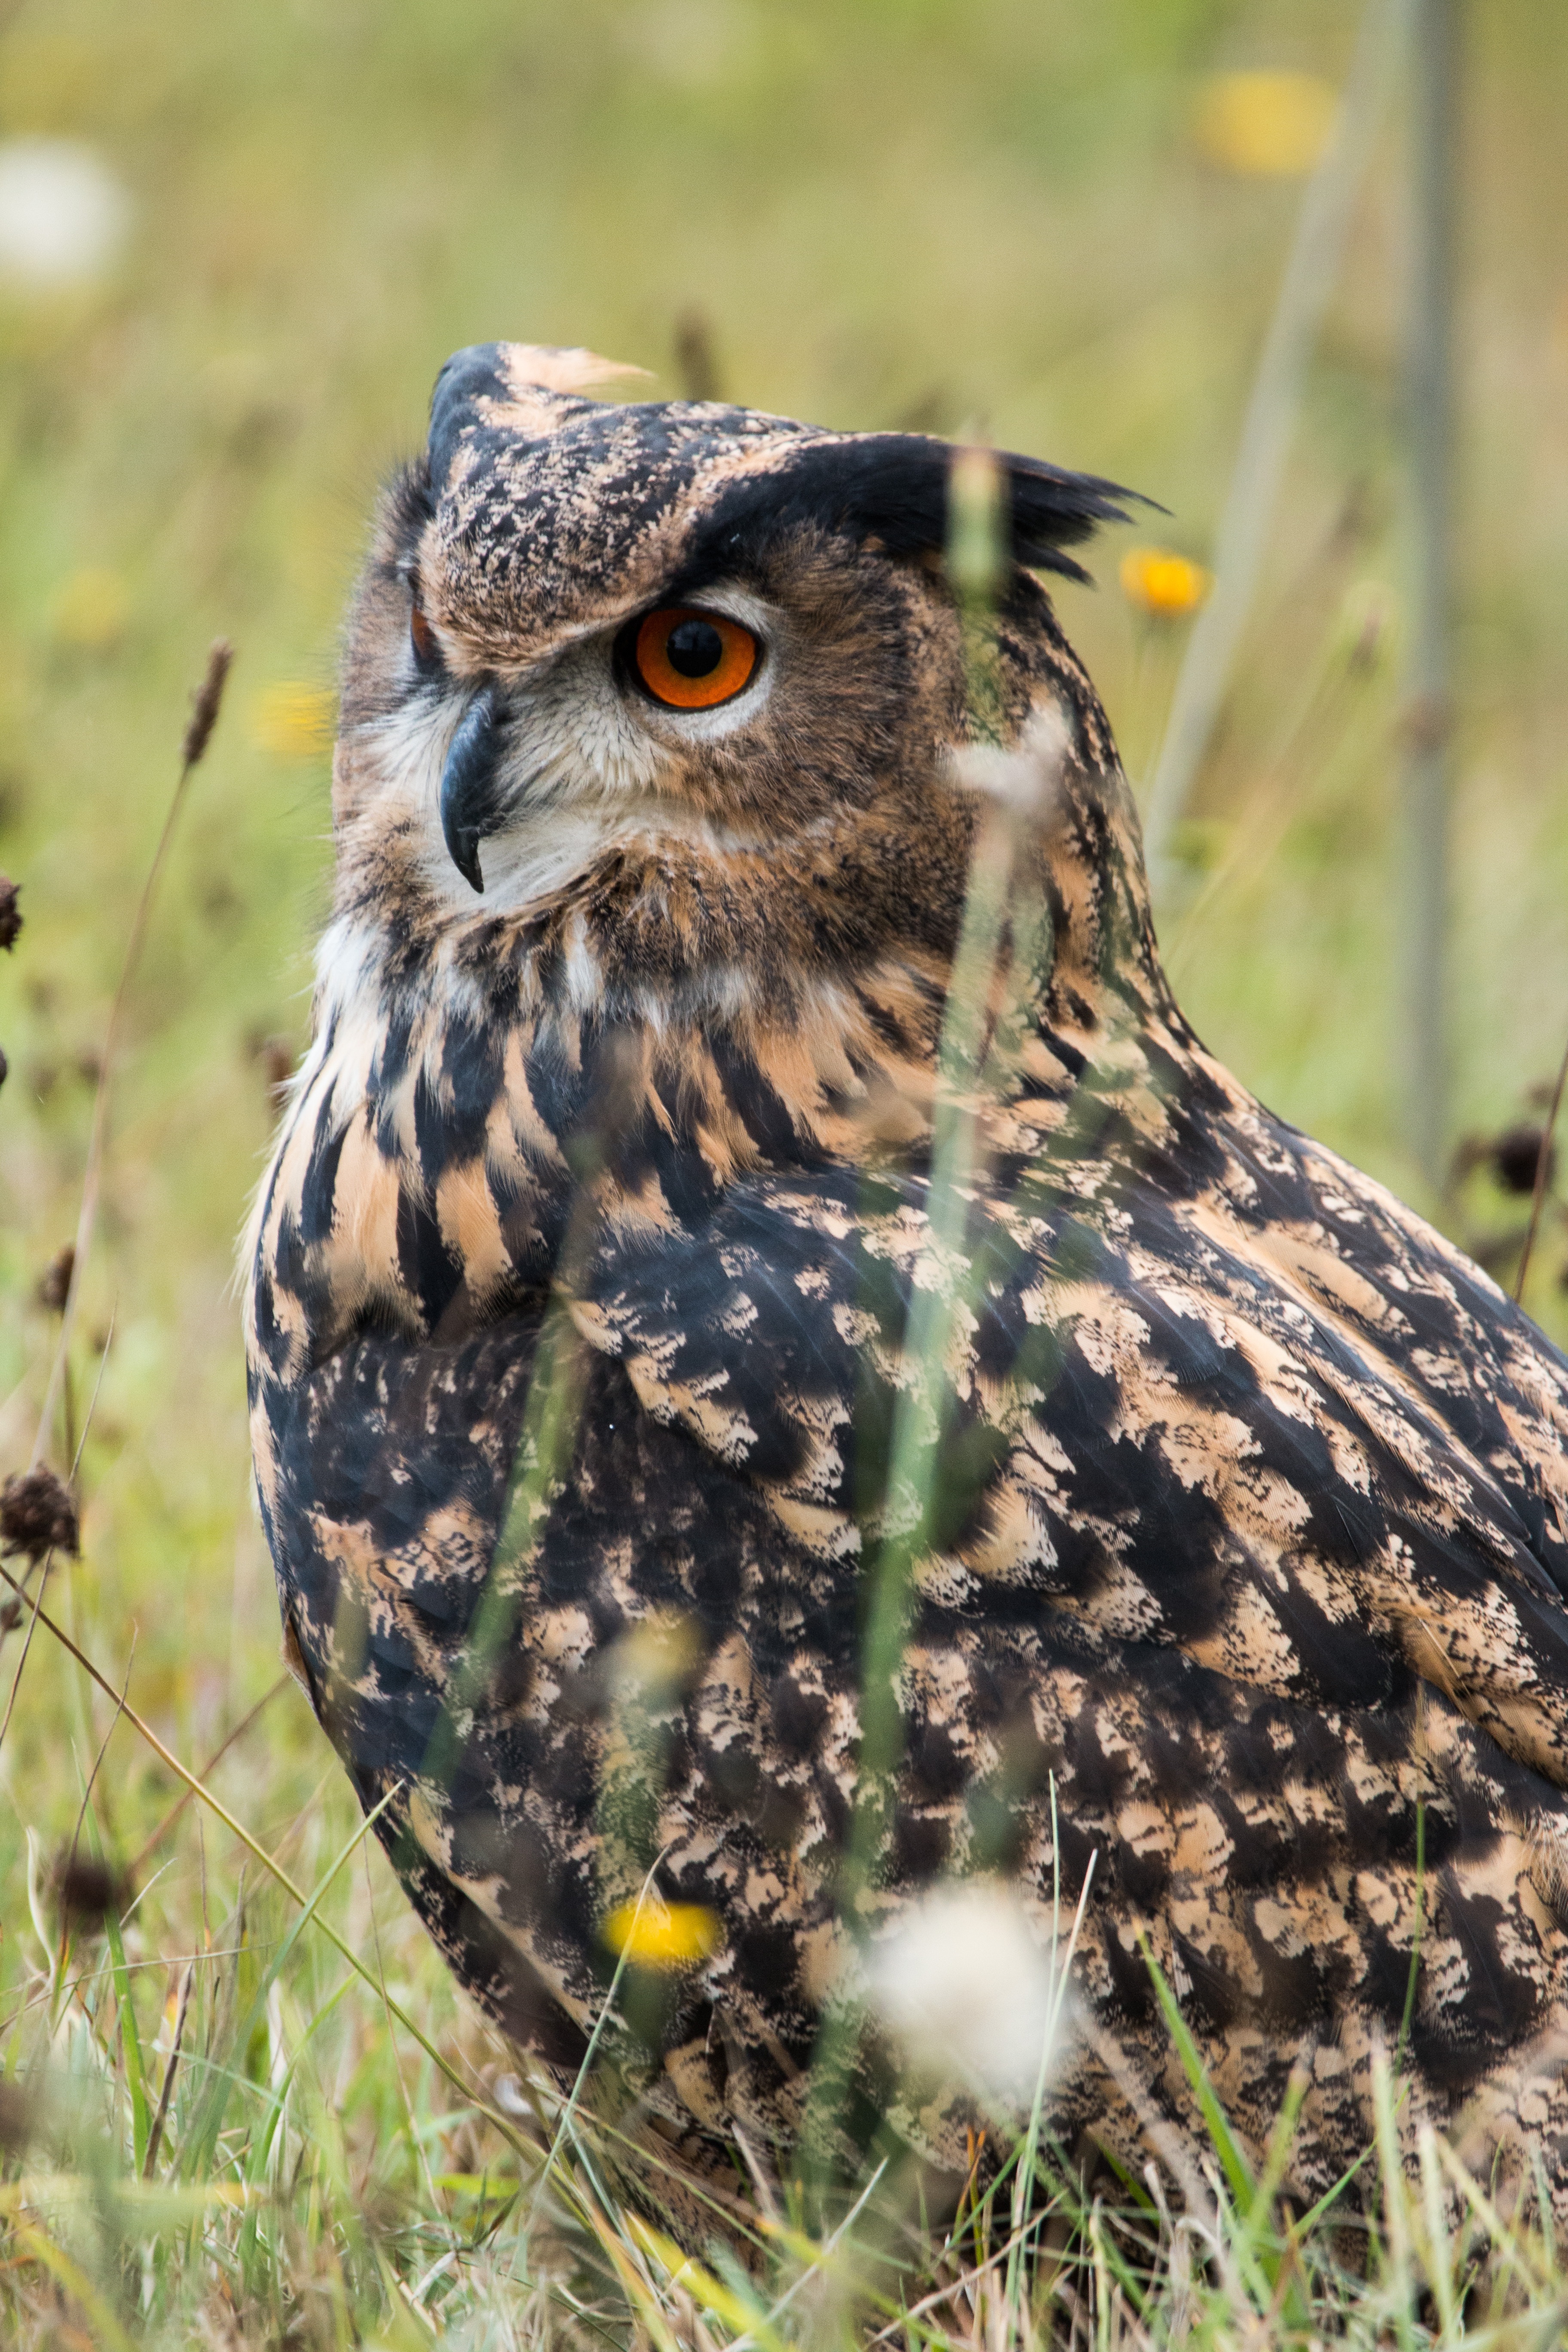
nature, bird, fly, wildlife, beak, owl, feather, fauna, raptor, bird of prey, birds, vertebrate, wild bird, falcon, eagle owl, bubo bubo